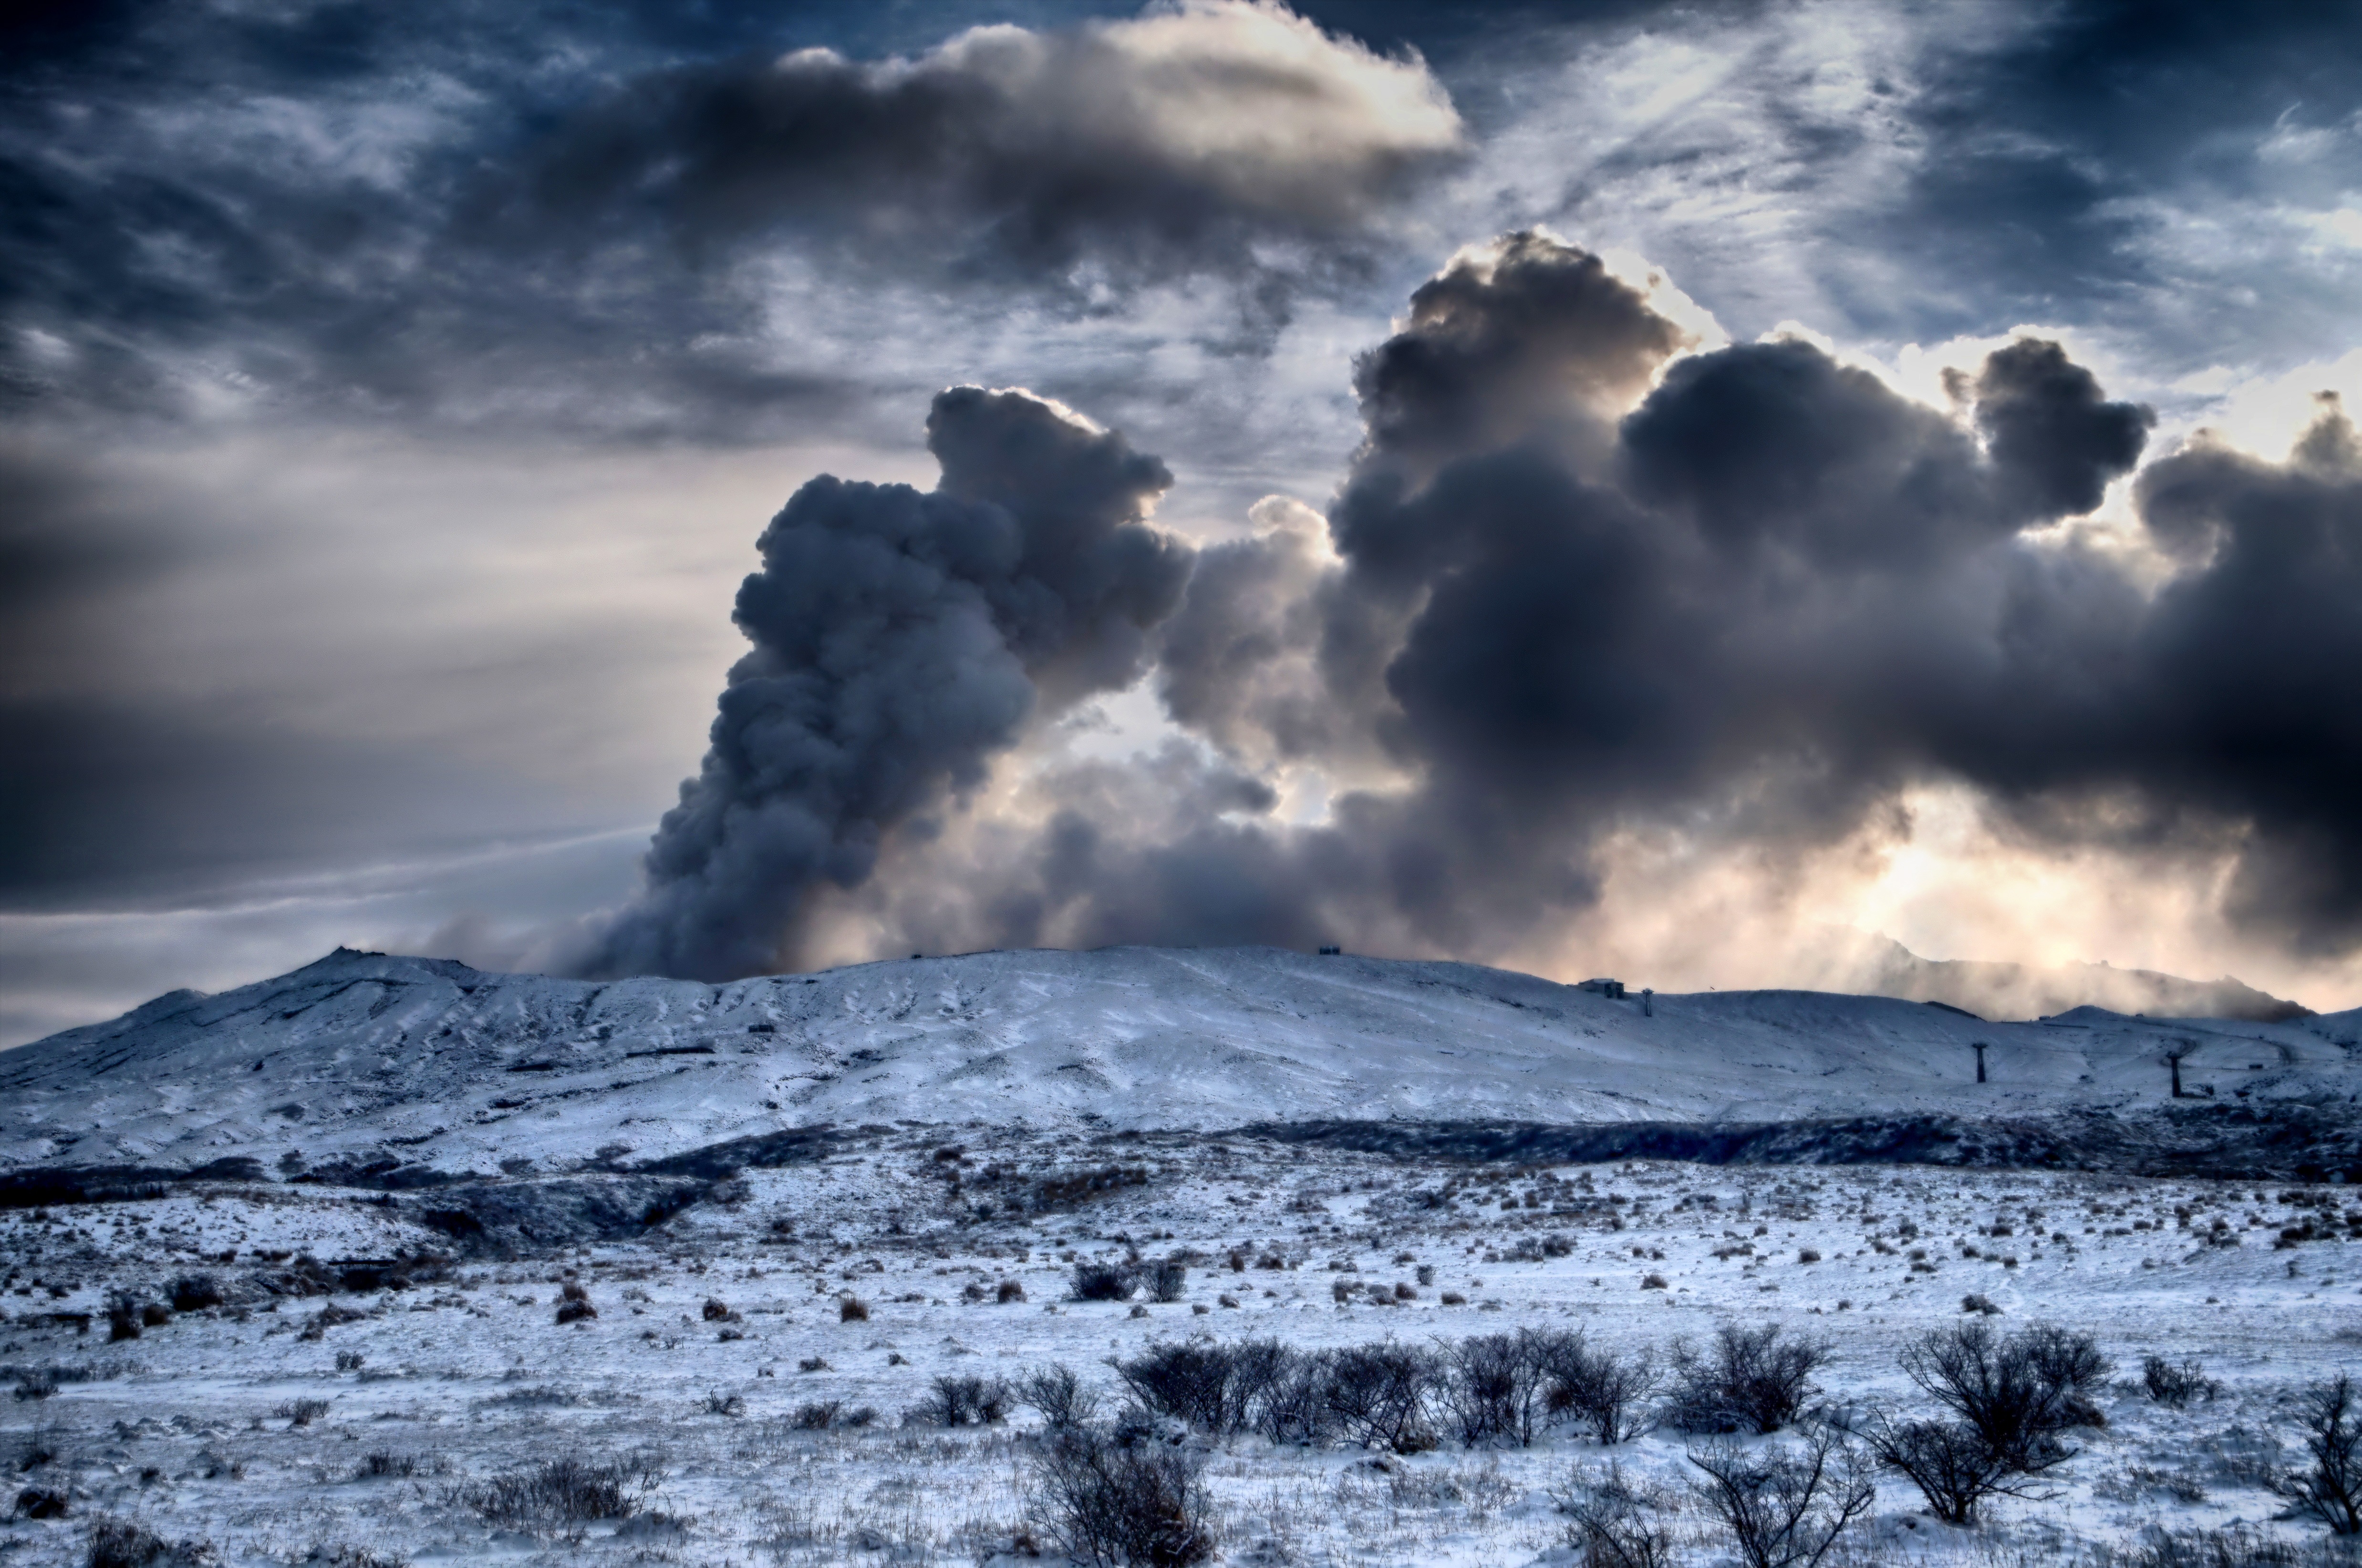
landscape, nature, horizon, mountain, snow, winter, cloud, sky, sunlight, morning, dawn, atmosphere, mountain range, natural, weather, volcano, japan, kumamoto, aso, asahi, summit, hdr, plateau, eruption, landform, morning glow, meteorological phenomenon, geographical feature, atmospheric phenomenon, mountainous landforms, geological phenomenon